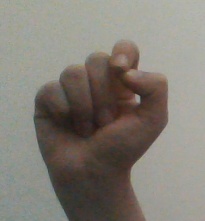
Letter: fa